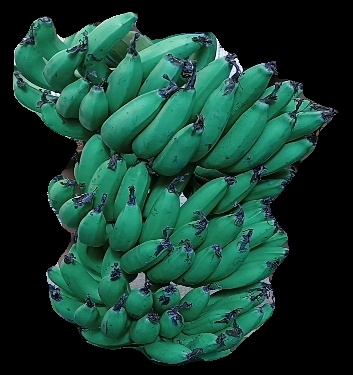
Variety: pachbale
Grade: grade3